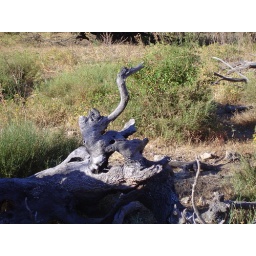
Burnt trees forest near Olmi Capella, Corse